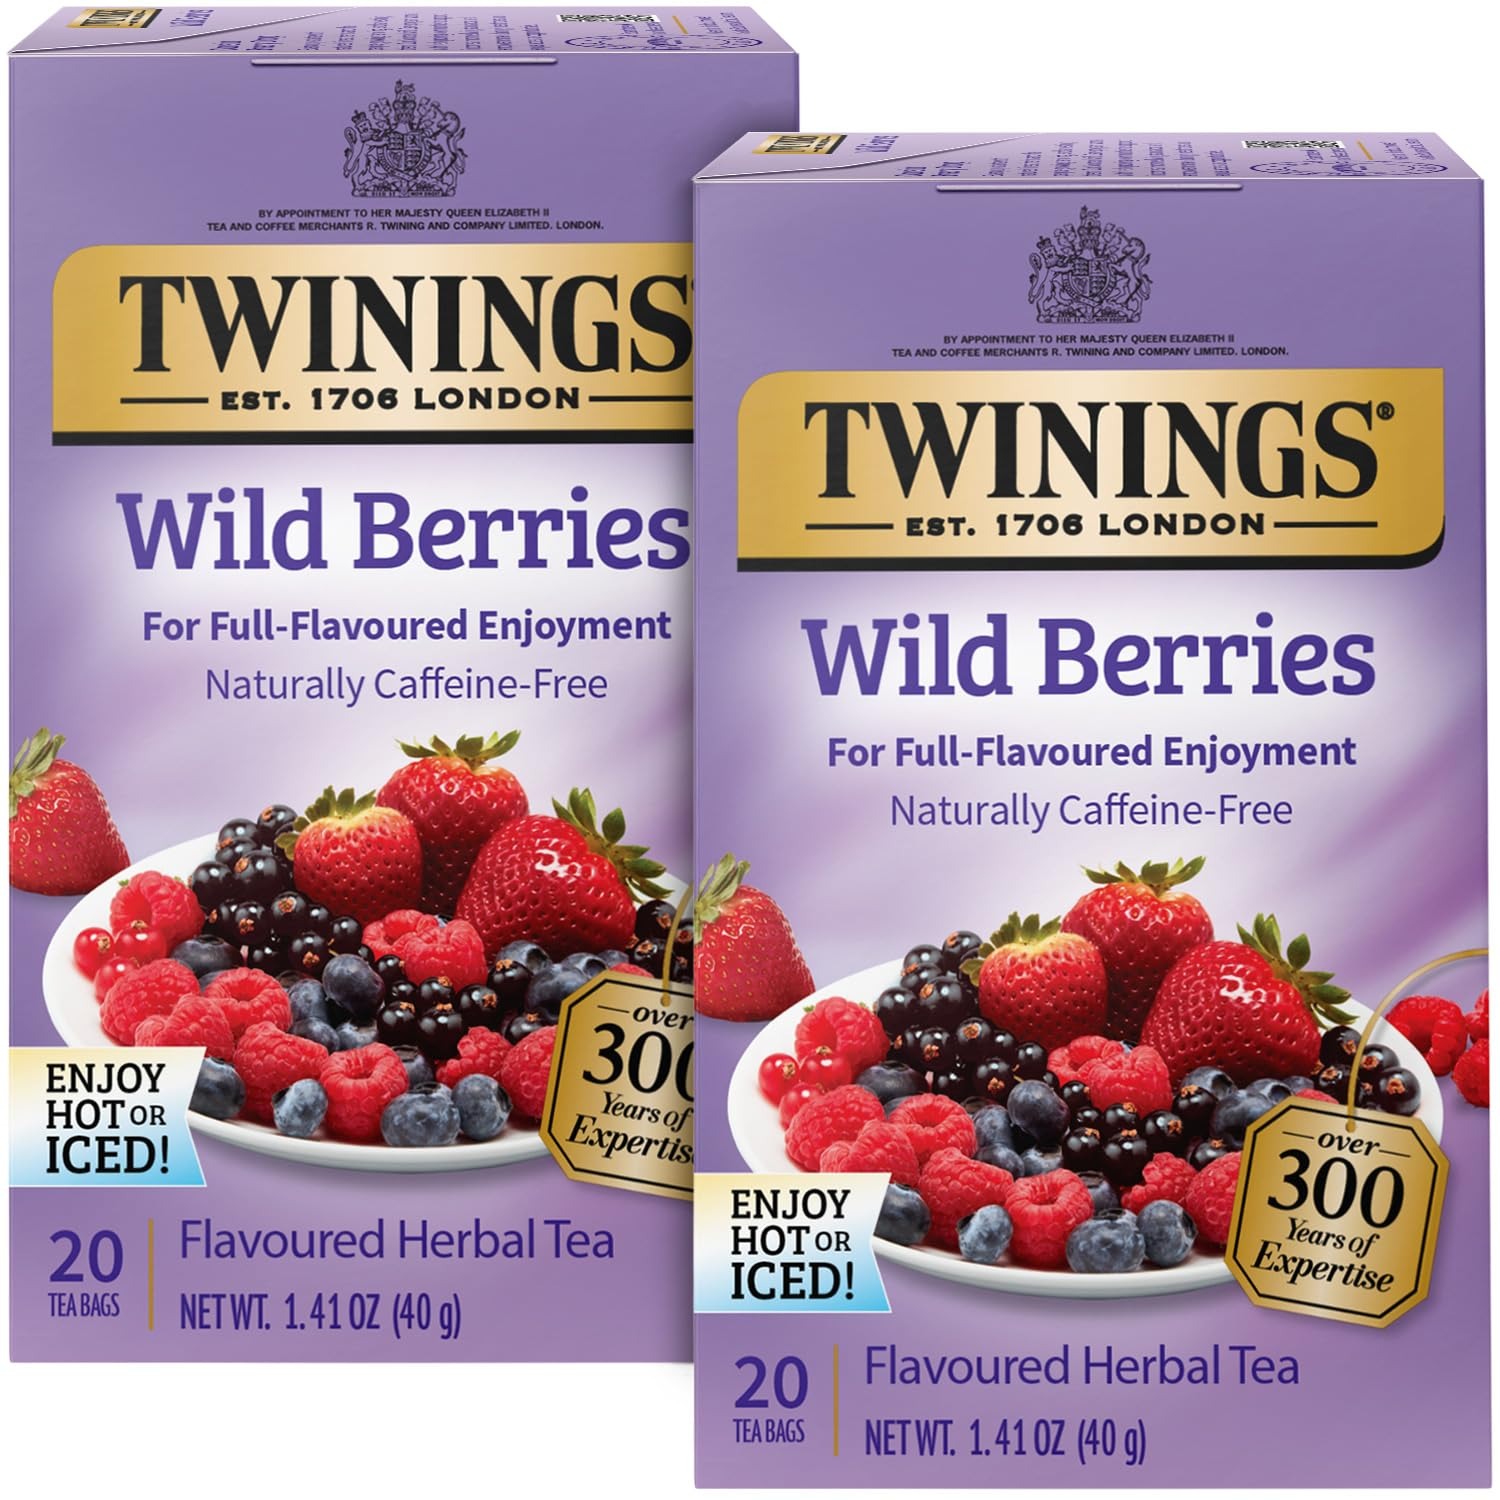
Item Name: Twinings Wild Berries Tea - A Naturally Caffeine-Free Herbal Tea Bursting with Fresh & Uplifting Berry Tea Flavours, Individually Wrapped Tea Bags, 20 Count (Pack of 2)
Bullet Point 1: TWININGS TEA WITH BERRIES: When you want to invite one the world’s most uplifting teas into your home or office, choose Twinings Wild Berries Tea, bursting with the naturally sweet flavours of summer.
Bullet Point 2: AN EXPERTLY BLENDED HERBAL TEA: The luscious flavours of raspberries, strawberries, blueberries, and blackcurrants are perfectly balanced by apple pieces, liquorice root, and chicory root.
Bullet Point 3: FRESHEST TEA: Each tea bag contains a medley of fruit and herbs enveloped and sealed for freshness, delivering a perfectly satisfying cup of tea, every time.
Bullet Point 4: BREWING SUGGESTIONS: After steeping your cup of Twinings Wild Berries Tea for 4-5 minutes in boiling water, enjoy with or without milk. For delicious iced tea, let the brew cool before pouring it over ice. Sweeten, as desired.
Bullet Point 5: SIGNATURE BLEND OF TRADITION AND INNOVATION: Twinings encourages consumers to “Drink in Life” by taking small steps towards feeling good and living well, one sip at a time.
Product Description: <p>Enjoy all the goodness of wild berries in one delightful Twinings Tea recipe you’ll crave time and again. With a naturally sweet taste from real berries with hints of nuttiness from chicory, get ready for the perfect fruit tea, whether served hot or iced.</p><p>Whether you're seeking a rejuvenating start to your morning or a serene wind-down in the evening, our Wild Berries tea is your perfect companion.</p><p>Twinings leverages its rich British heritage and over 300 years of tea making experience, ethical integrity, and generations of trusted knowledge to push modern boundaries and set standards in taste and enjoyment.</p>
Value: 40.0
Unit: Count

Price: 10.57